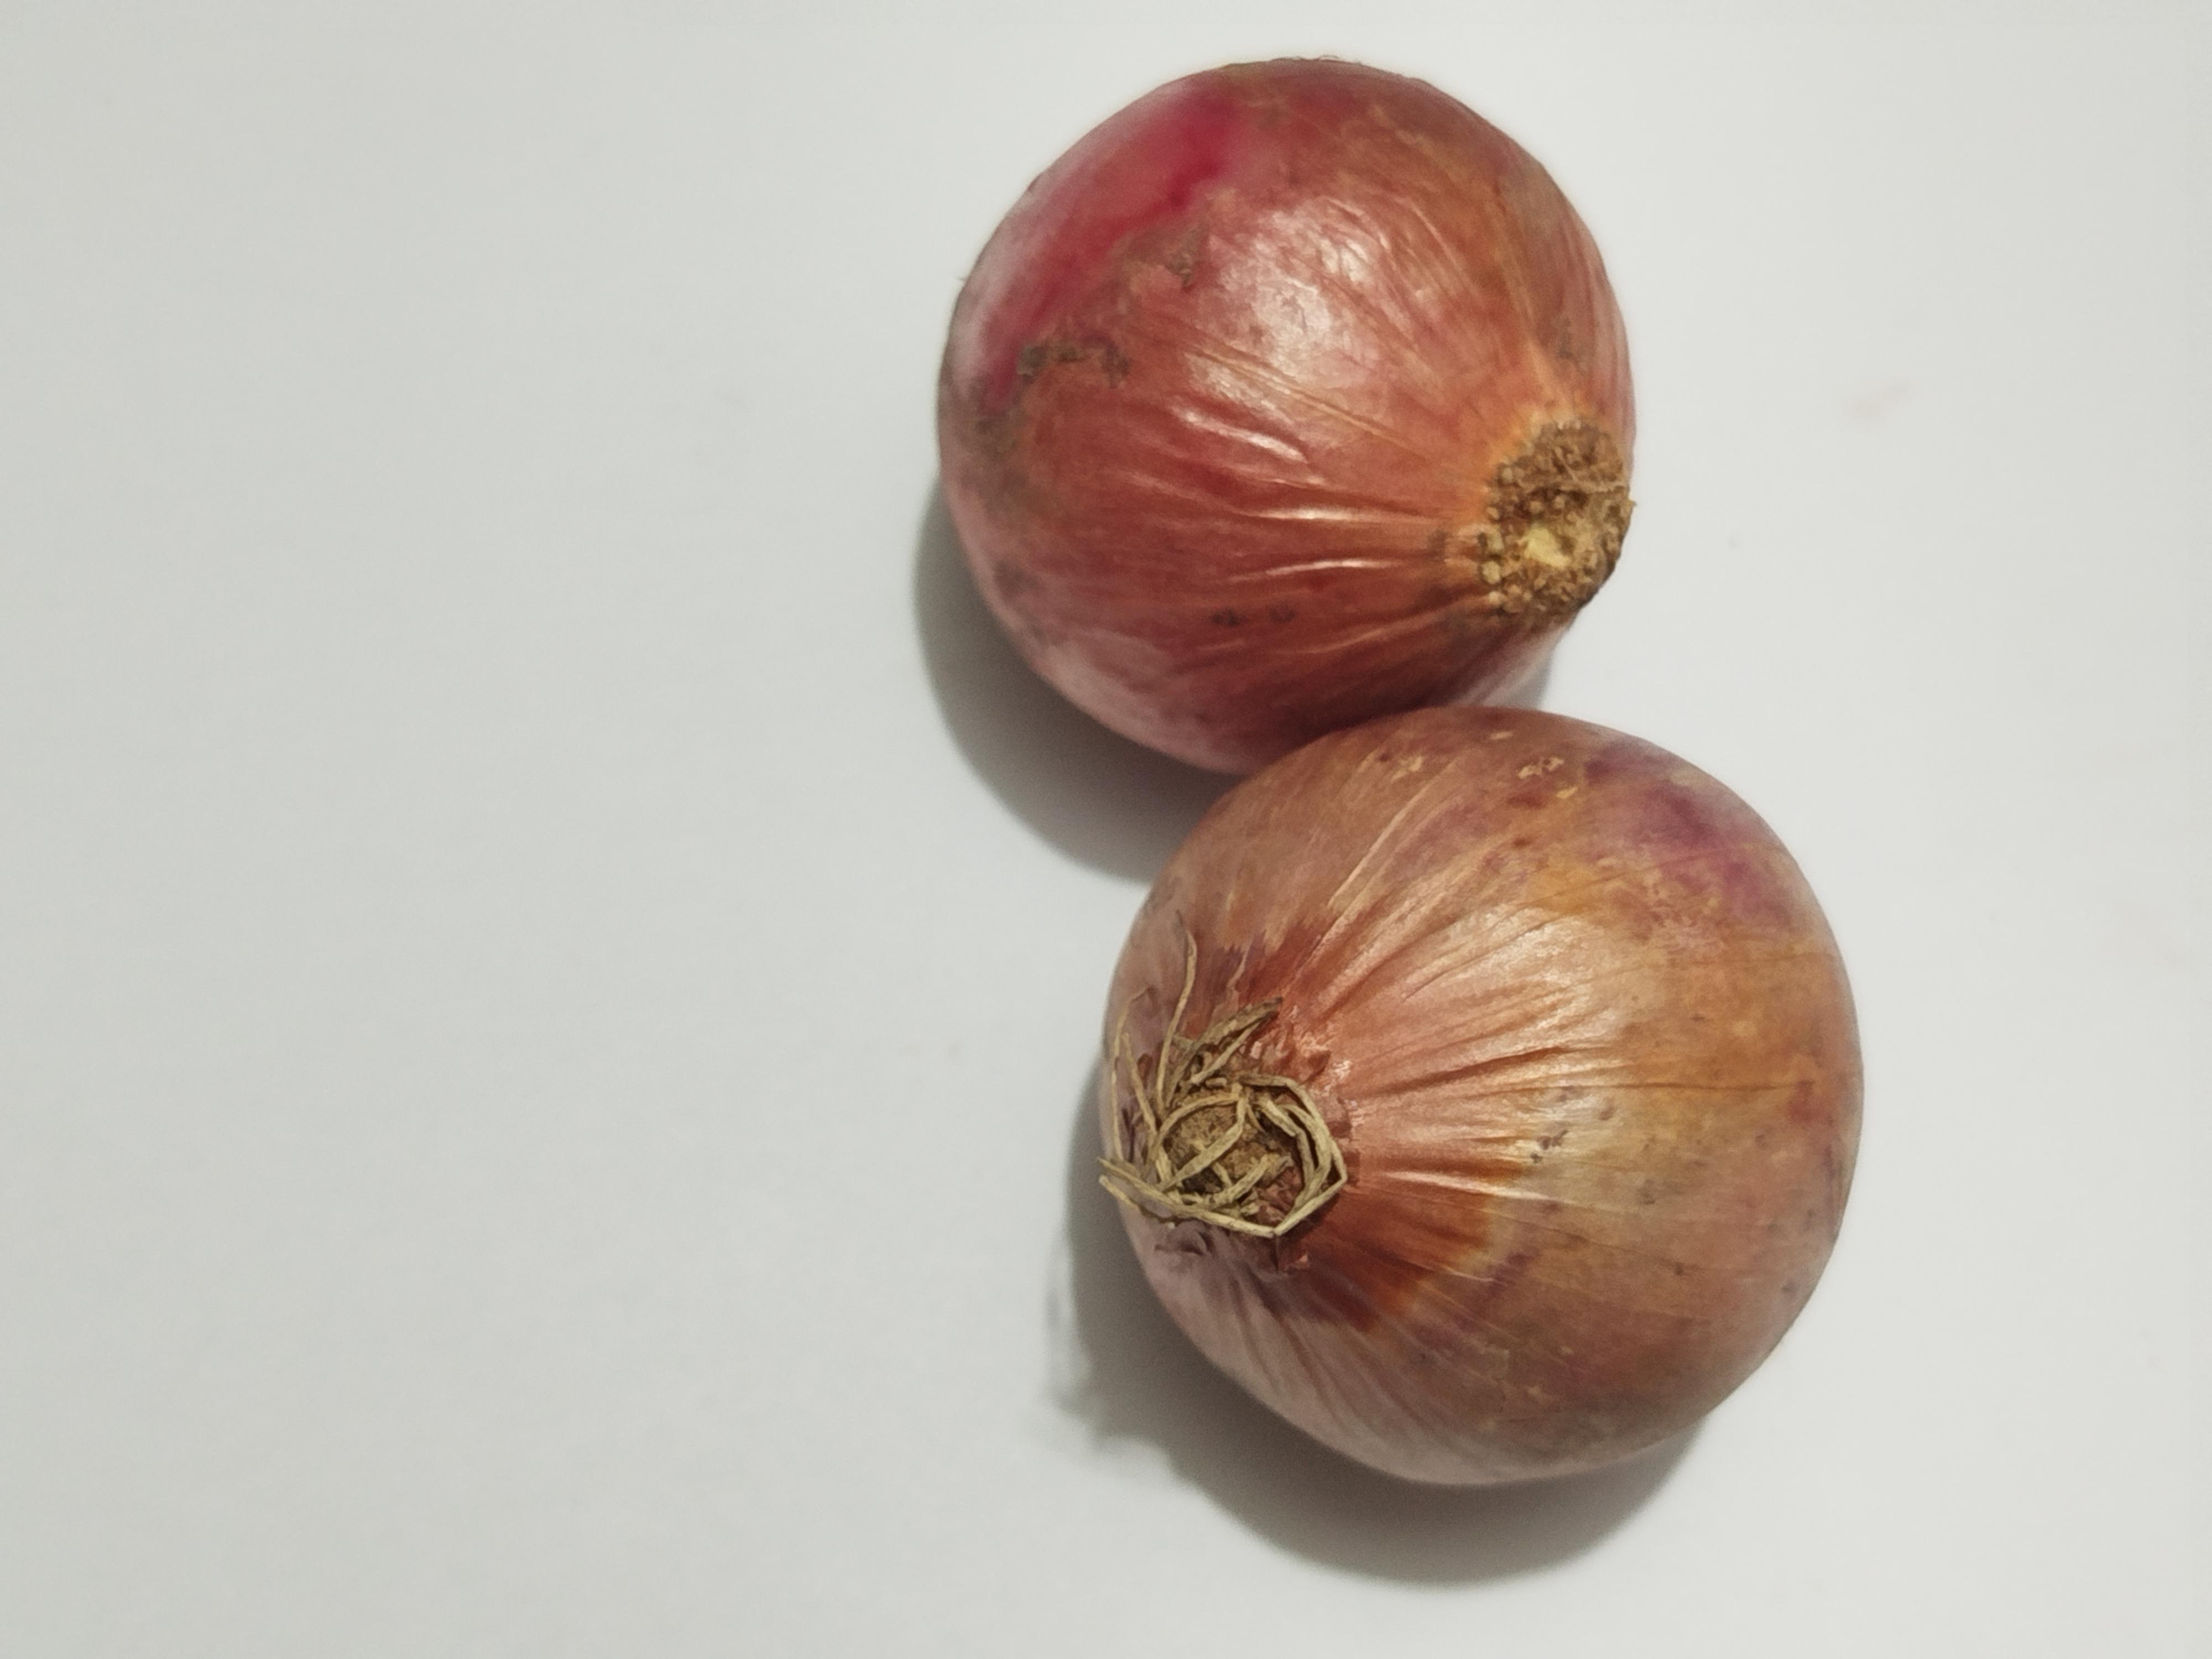
Label: Onion